51st Battalion, Far North Queensland Regiment

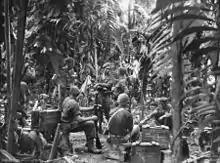
Members of the 31st/51st Battalion around Porton Plantation, June 1945

Following this, it moved to Belgium where it saw service on the Hindenburg Line, participating in the battles at Messines and Polygon Wood in 1917. In early 1918, it assisted in the repulse of the major German offensive on the Western Front following the collapse of Russia. On the morning of 24/25 April 1918—Anzac Day—the battalion took part in an Allied counter-attack at Villers-Bretonneux, in France, where they suffered 389 casualties in two days of fighting. Following this, the 51st Battalion took part in the last major Allied offensive of the war—the Hundred Days Offensive—between August and September 1918. After that the battalion, along with the rest of the Australian Corps, was removed from the line having been severely depleted and suffering manpower shortages and it was out of the line training when the Armistice was declared on 11 November 1918, effectively bring an end to the war.